Murals in Northern Ireland

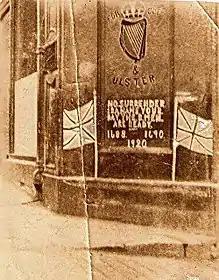
A Loyalist political mural in Derry circa 1920

Murals can be described as a mirror of political change, as they have been painted throughout the last century and display all important historic as well as political developments in the scope of unique wall paintings. In 1908 Ulster loyalists started to portray William of Orange on a white horse in order to strengthen the Orange identity of Ulster Protestants. Irish republican wall-paintings started in the late 1970s and can be seen in particular as a visual display of a social movement, which was radicalized after the IRA began to fight for a greater political voice and a United Ireland. Unionist murals quickly forewent general commemoration and became explicit signage of loyalist paramilitaries, a fixture that remained following the peace process although alongside an increase in commemorative murals. Republican murals, while often drawing upon the likes of Bobby Sands and the IRA, are less squarely militaristic featuring a broader repertoire that extends to Celtic mythology and international revolutionaries; their scope includes style, ranging from "anti-fascist propaganda to commercial film posters".